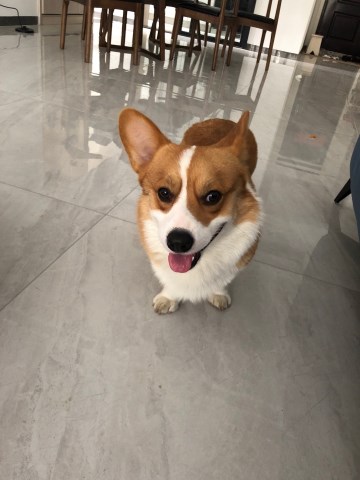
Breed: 2909-n000116-Cardigan